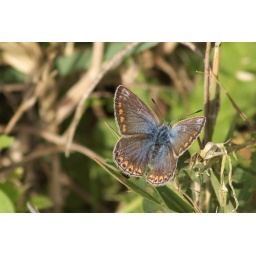
Blue form of female common blue in Alice Holt Forest, Hampshire. Lumix G1 and Nikon 75-300.